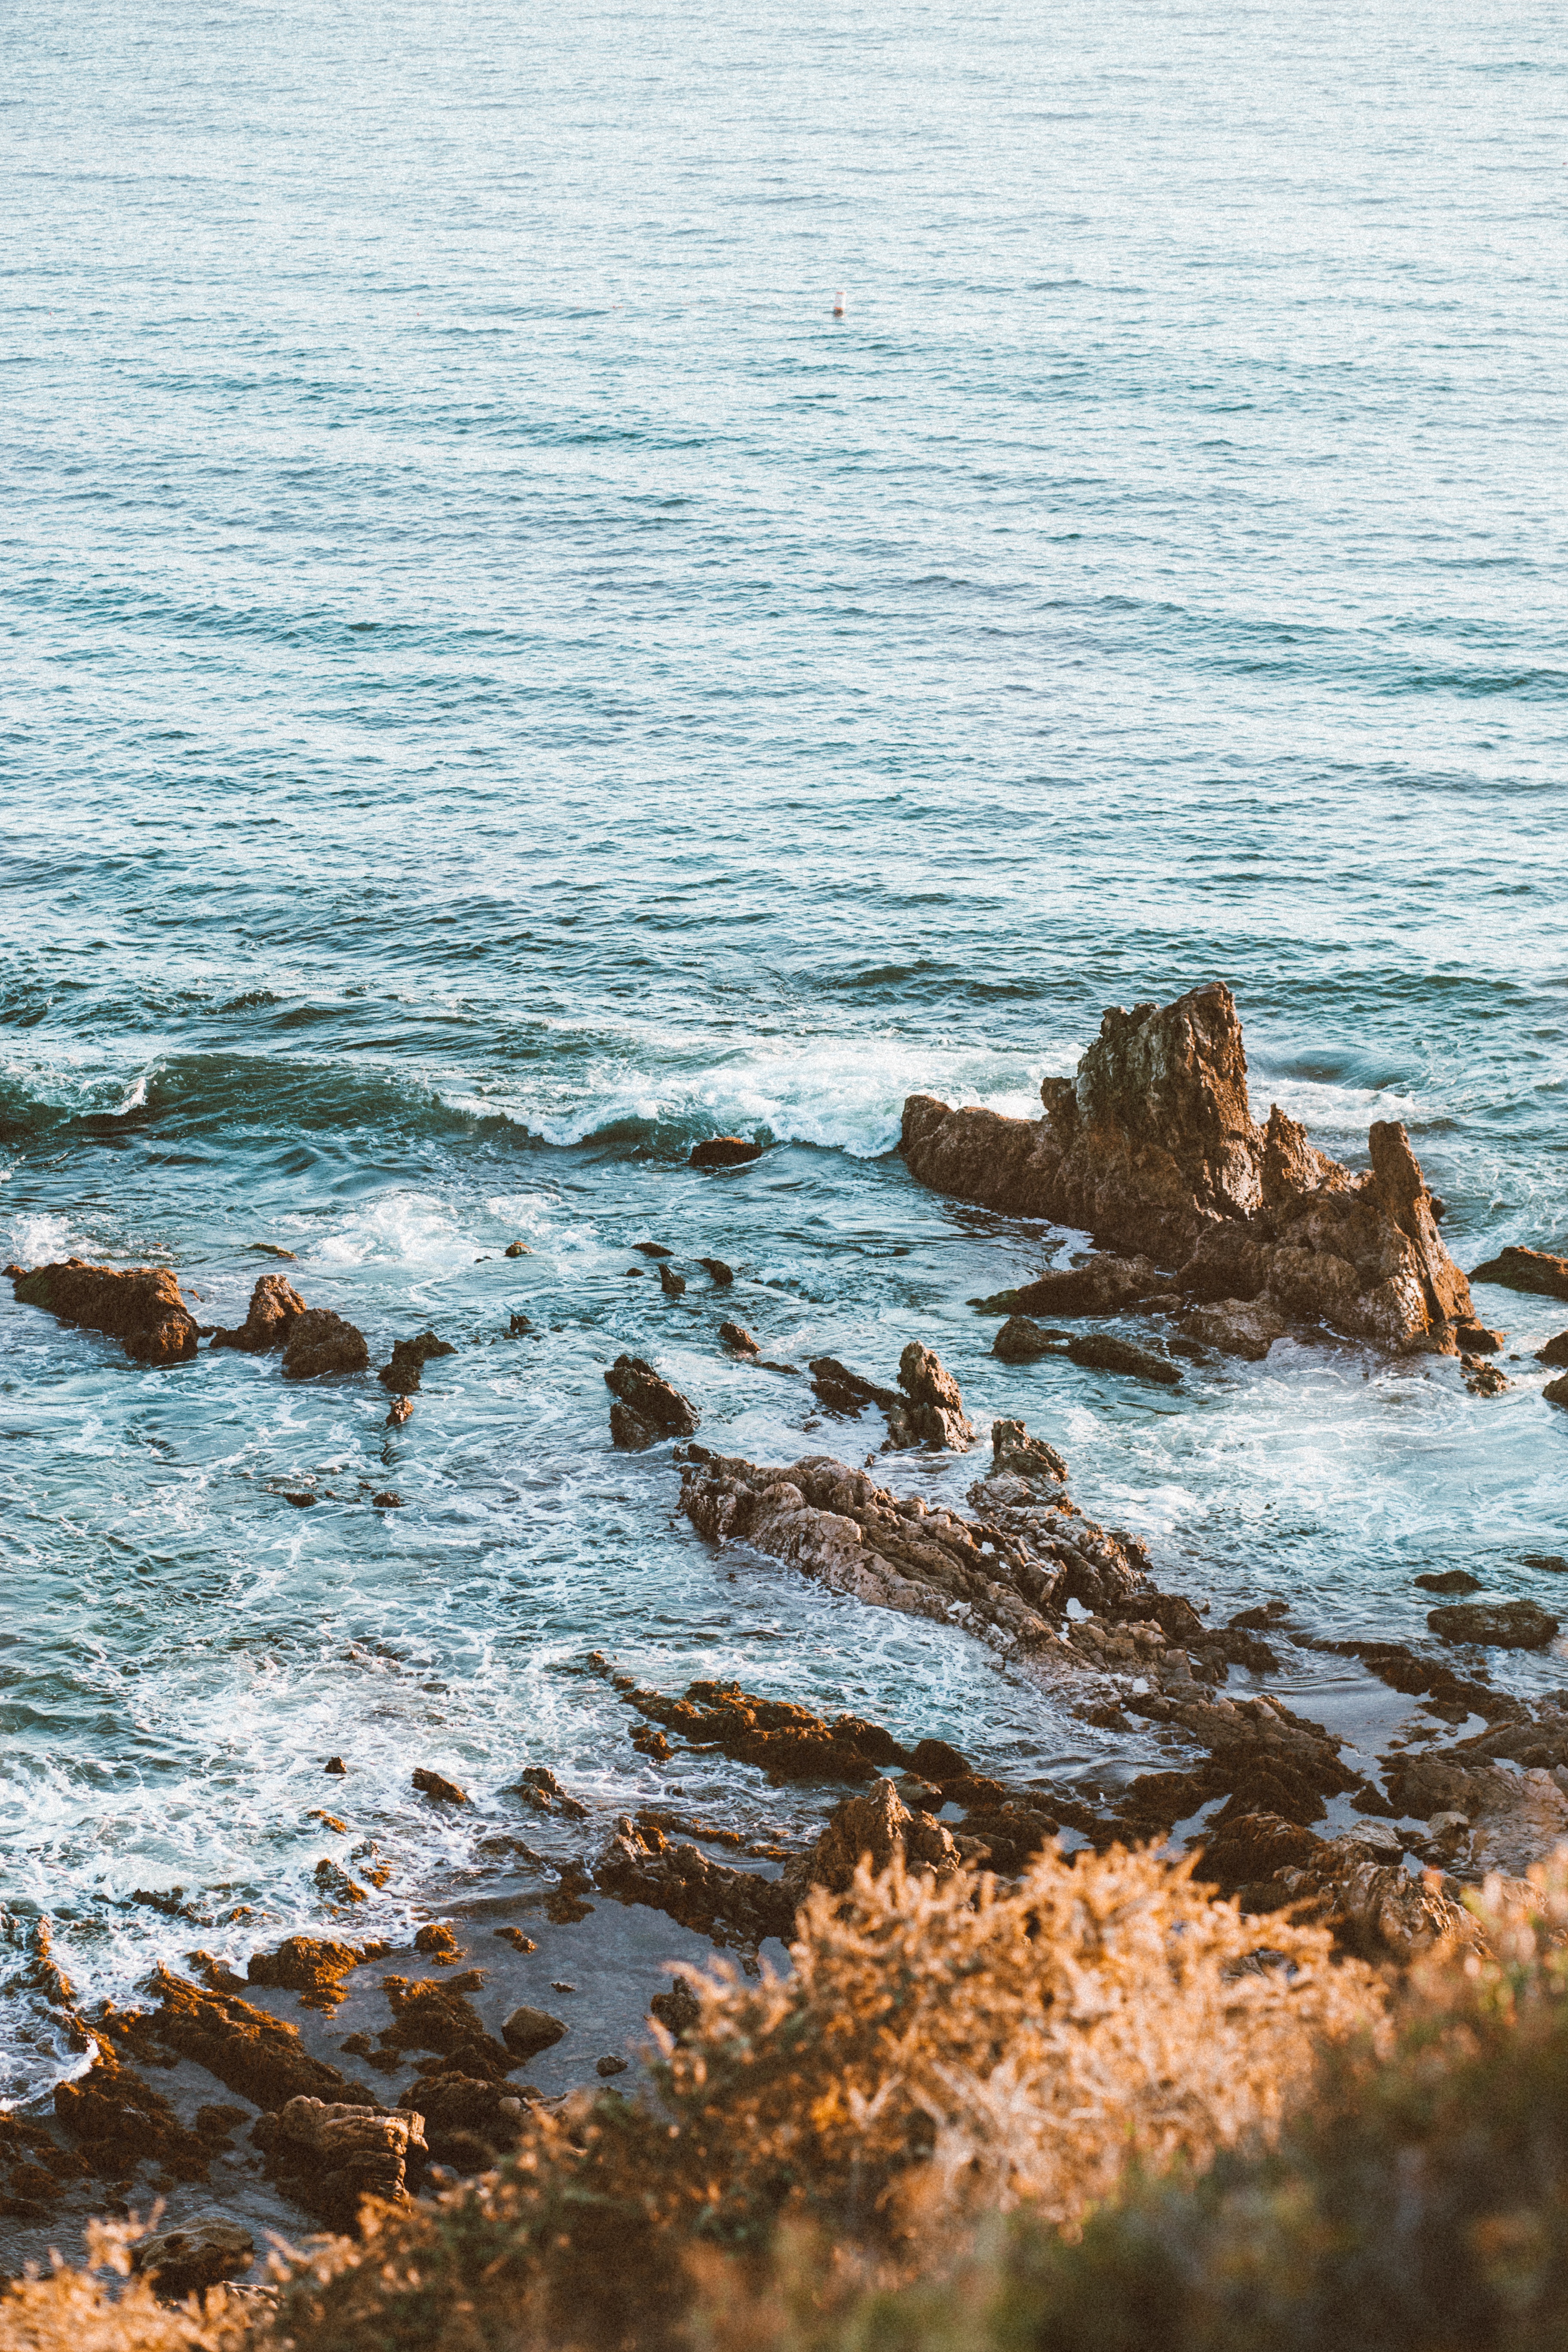
beach, sea, coast, water, sand, rock, ocean, horizon, sunset, morning, shore, wave, cliff, reflection, tower, bay, terrain, material, body of water, cape, wind wave